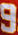
Number: 9